History of Croatia

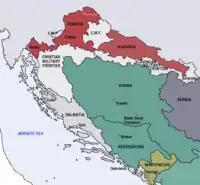
Croatian borders similar to those established with the Peace of Karlowitz in 1699. Although the peace treaty meant relief from Ottoman pressure, Croatia lost the compactness of its territory.

The area spanning between rivers Sava and Drava on north–south axis and river Sutla and Požega valley on west–east axis, during medieval period came to be known as Slavonia. Its first recorded Assembly of nobles was held in 1273 in Zagreb. Albeit Slavonia shared certain ties with medieval Croatia, it was more tightly connected to Hungary than Croatia Proper was. In 15th century, during the rule of Vladislaus Jagiellon, Slavonia was granted the status of Kingdom. At the same time, ongoing Ottoman attacks on Croatia, coupled with famines, diseases, and a cold climate, led to widespread depopulation and a refugee crisis as people fled to safer areas. Croatian historian points out that due to the combination of these factors, Croatia "lost almost three-fifths of its population" and the compactness of its territory. Consequently, the center of the medieval Croatian state gradually shifted northwards into western Slavonia, around Zagreb. As both nobility and commoners migrated from Croatia to Slavonia, the territory also gradually began to be called Croatia. On 1 September 1558, due to Ottoman pressure, the two assemblies of Kingdom of Slavonia and Kingdom of Croatia were permanently merged into one single assembly then called The Assembly of Kingdom of Croatia and Slavonia (Croatian: Sabor Kraljevine Hrvatske i Slavonije), held in Zagreb. On assembly session held on 7 March 1577, Zagreb was for the first time called the capital city of Croatia-Slavonia.